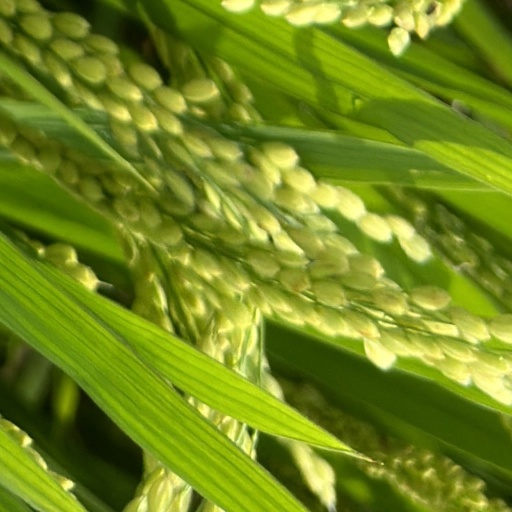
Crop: rice